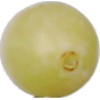
Label: Grape White 2